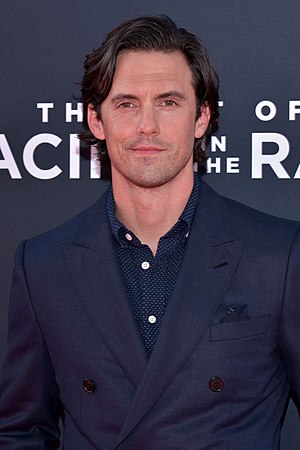
Milo Ventimiglia
Milo Ventimiglia i Hollywood, 1. august 2019
Milo Anthony Ventimiglia er en amerikansk tv-skuespiller og -instruktør, bedst kendt for sin rolle som Peter Petrelli i NBC-serien Heroes.